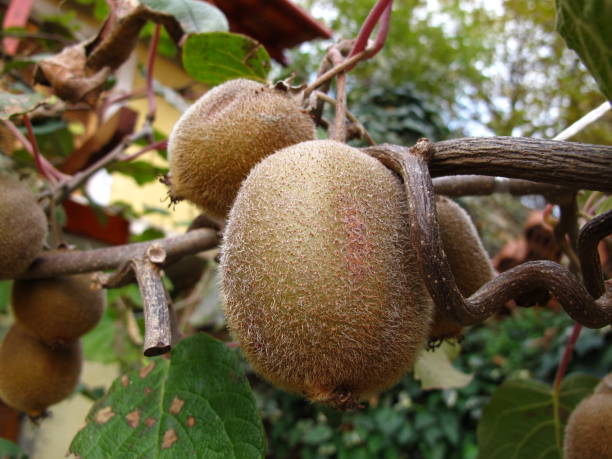
Label: Kiwi